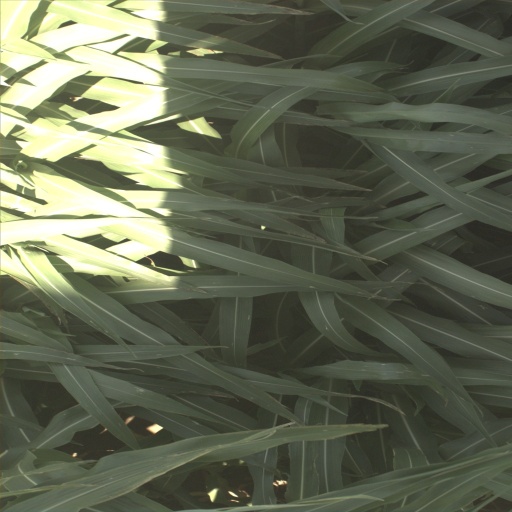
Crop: sorghum